Heteropteryx

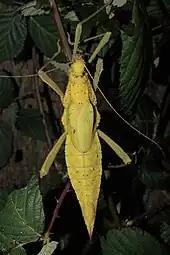
Yellow female of "Heteropteryx dilatata"

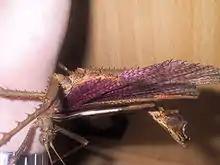
Threatening male of "Heteropteryx dilatata"

Heteropteryx is a monotypic genus of stick insects containing Heteropteryx dilatata as the only described species. and gives its name to the family of the Heteropterygidae. Their only species may be known as jungle nymph, Malaysian stick insect, Malaysian wood nymph, Malayan jungle nymph, or Malayan wood nymph and because of their size it is commonly kept in zoological institutions and private terrariums of insect lovers. It originates from the Malay Archipelago and is nocturnal.